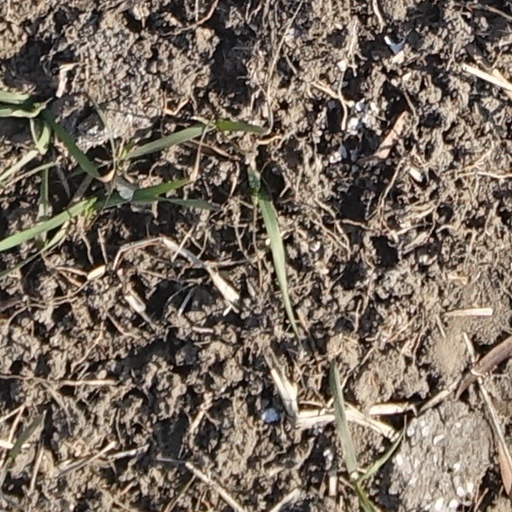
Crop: wheat